Karlsladen

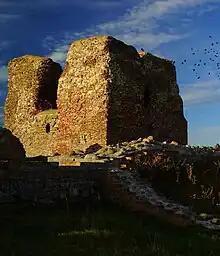
The oak timber that Karlsladen was built from may have come fra a barn by Kalø Castle - here seen as a ruin. The castle, located on a peninsula in Aarhus Bay, down from the town Rønde, was abandoned in 1660.

The nearly 300-year-old barn is built in the Holstein style with timbered walls, a wide building, with a pitched and thatched roof. It has been said that the massive inner oak timber might originate from stranded ships in Køge Bay on the east coast of the island Zealand, south of the Danish capital, Copenhagen. Others are of the opinion that the timber might have been reused from a barn that was part of Kalø Castle. A barn supposedly located north of the existing Kalø Caste Ruin on the Kalø peninsula 3 kilometers from Karlsladen. Kalø Castle was abandoned in 1660, but the barn by the castle might still have been there as late as in 1722, five years prior to completion of Karlsladen in the nearby hills.